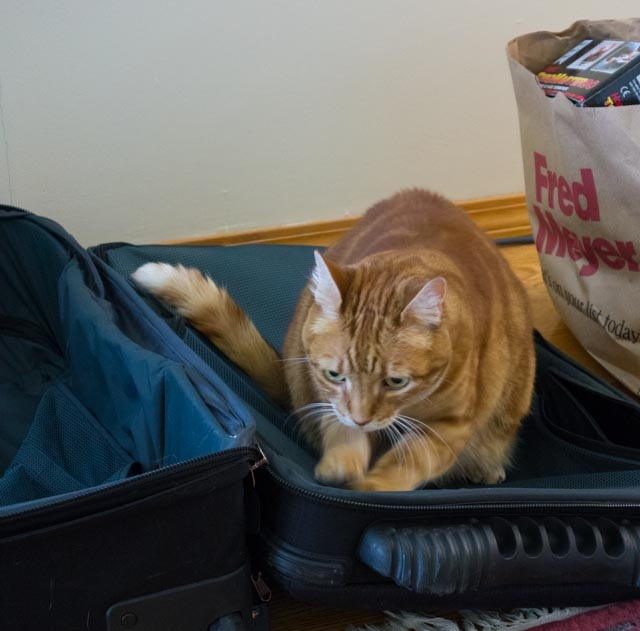
A orange stripe cat laying on an open suit case.
A cat getting comfortable in the top of a suitcase
a cat laying down on a suitcase next to a bag
A cat staring while sitting in a suitcase.
A cat is sitting inside the open flap of a suti case looking at something